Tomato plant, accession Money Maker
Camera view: vertical (180 deg); turntable rotation: 330 degrees
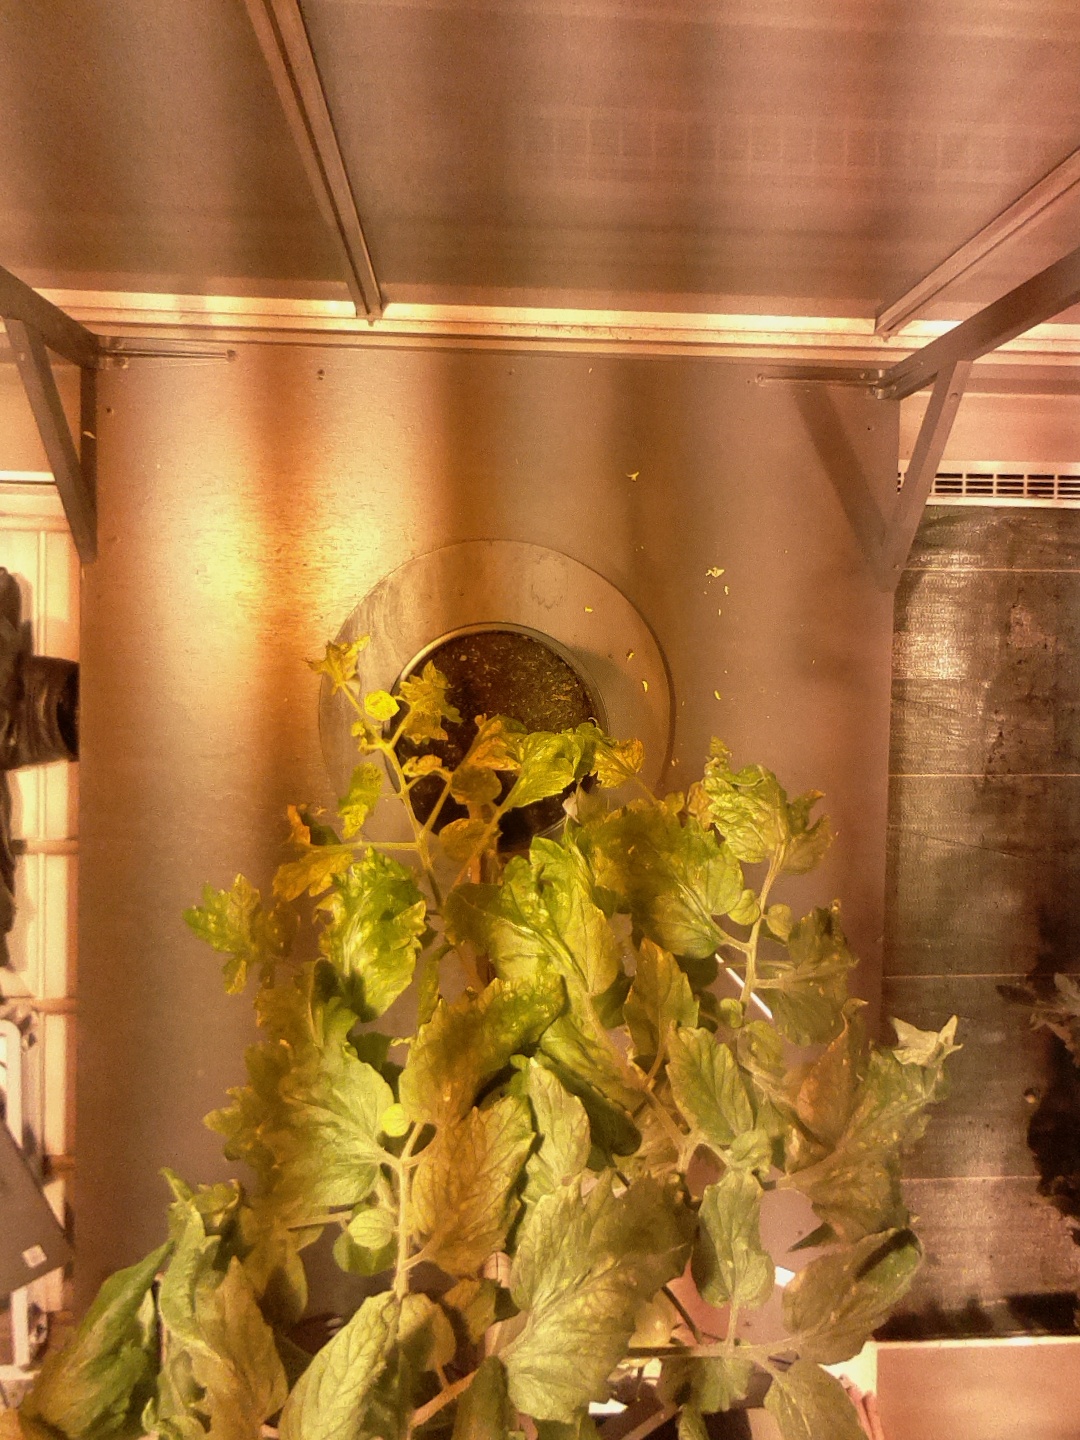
BBCH growth stage 74: 40%-50% of final fruit size